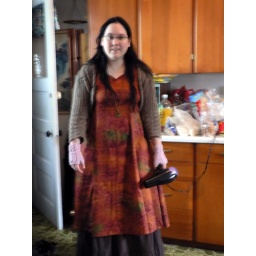
preserving access to the house's single bathroom by drying her hair in the kitchen